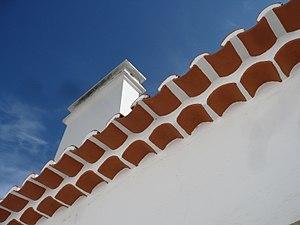
La génoise est une fermeture d'avant-toit formée de plusieurs rangs de tuiles-canal en encorbellement sur le mur.